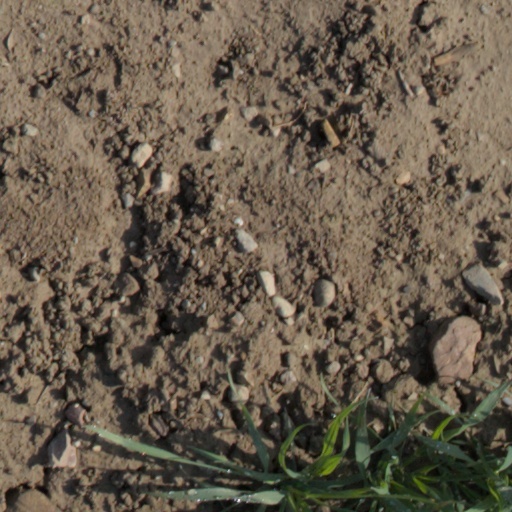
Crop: wheat